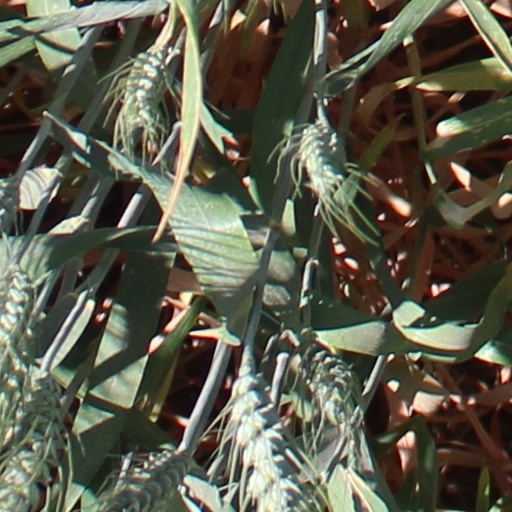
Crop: wheat